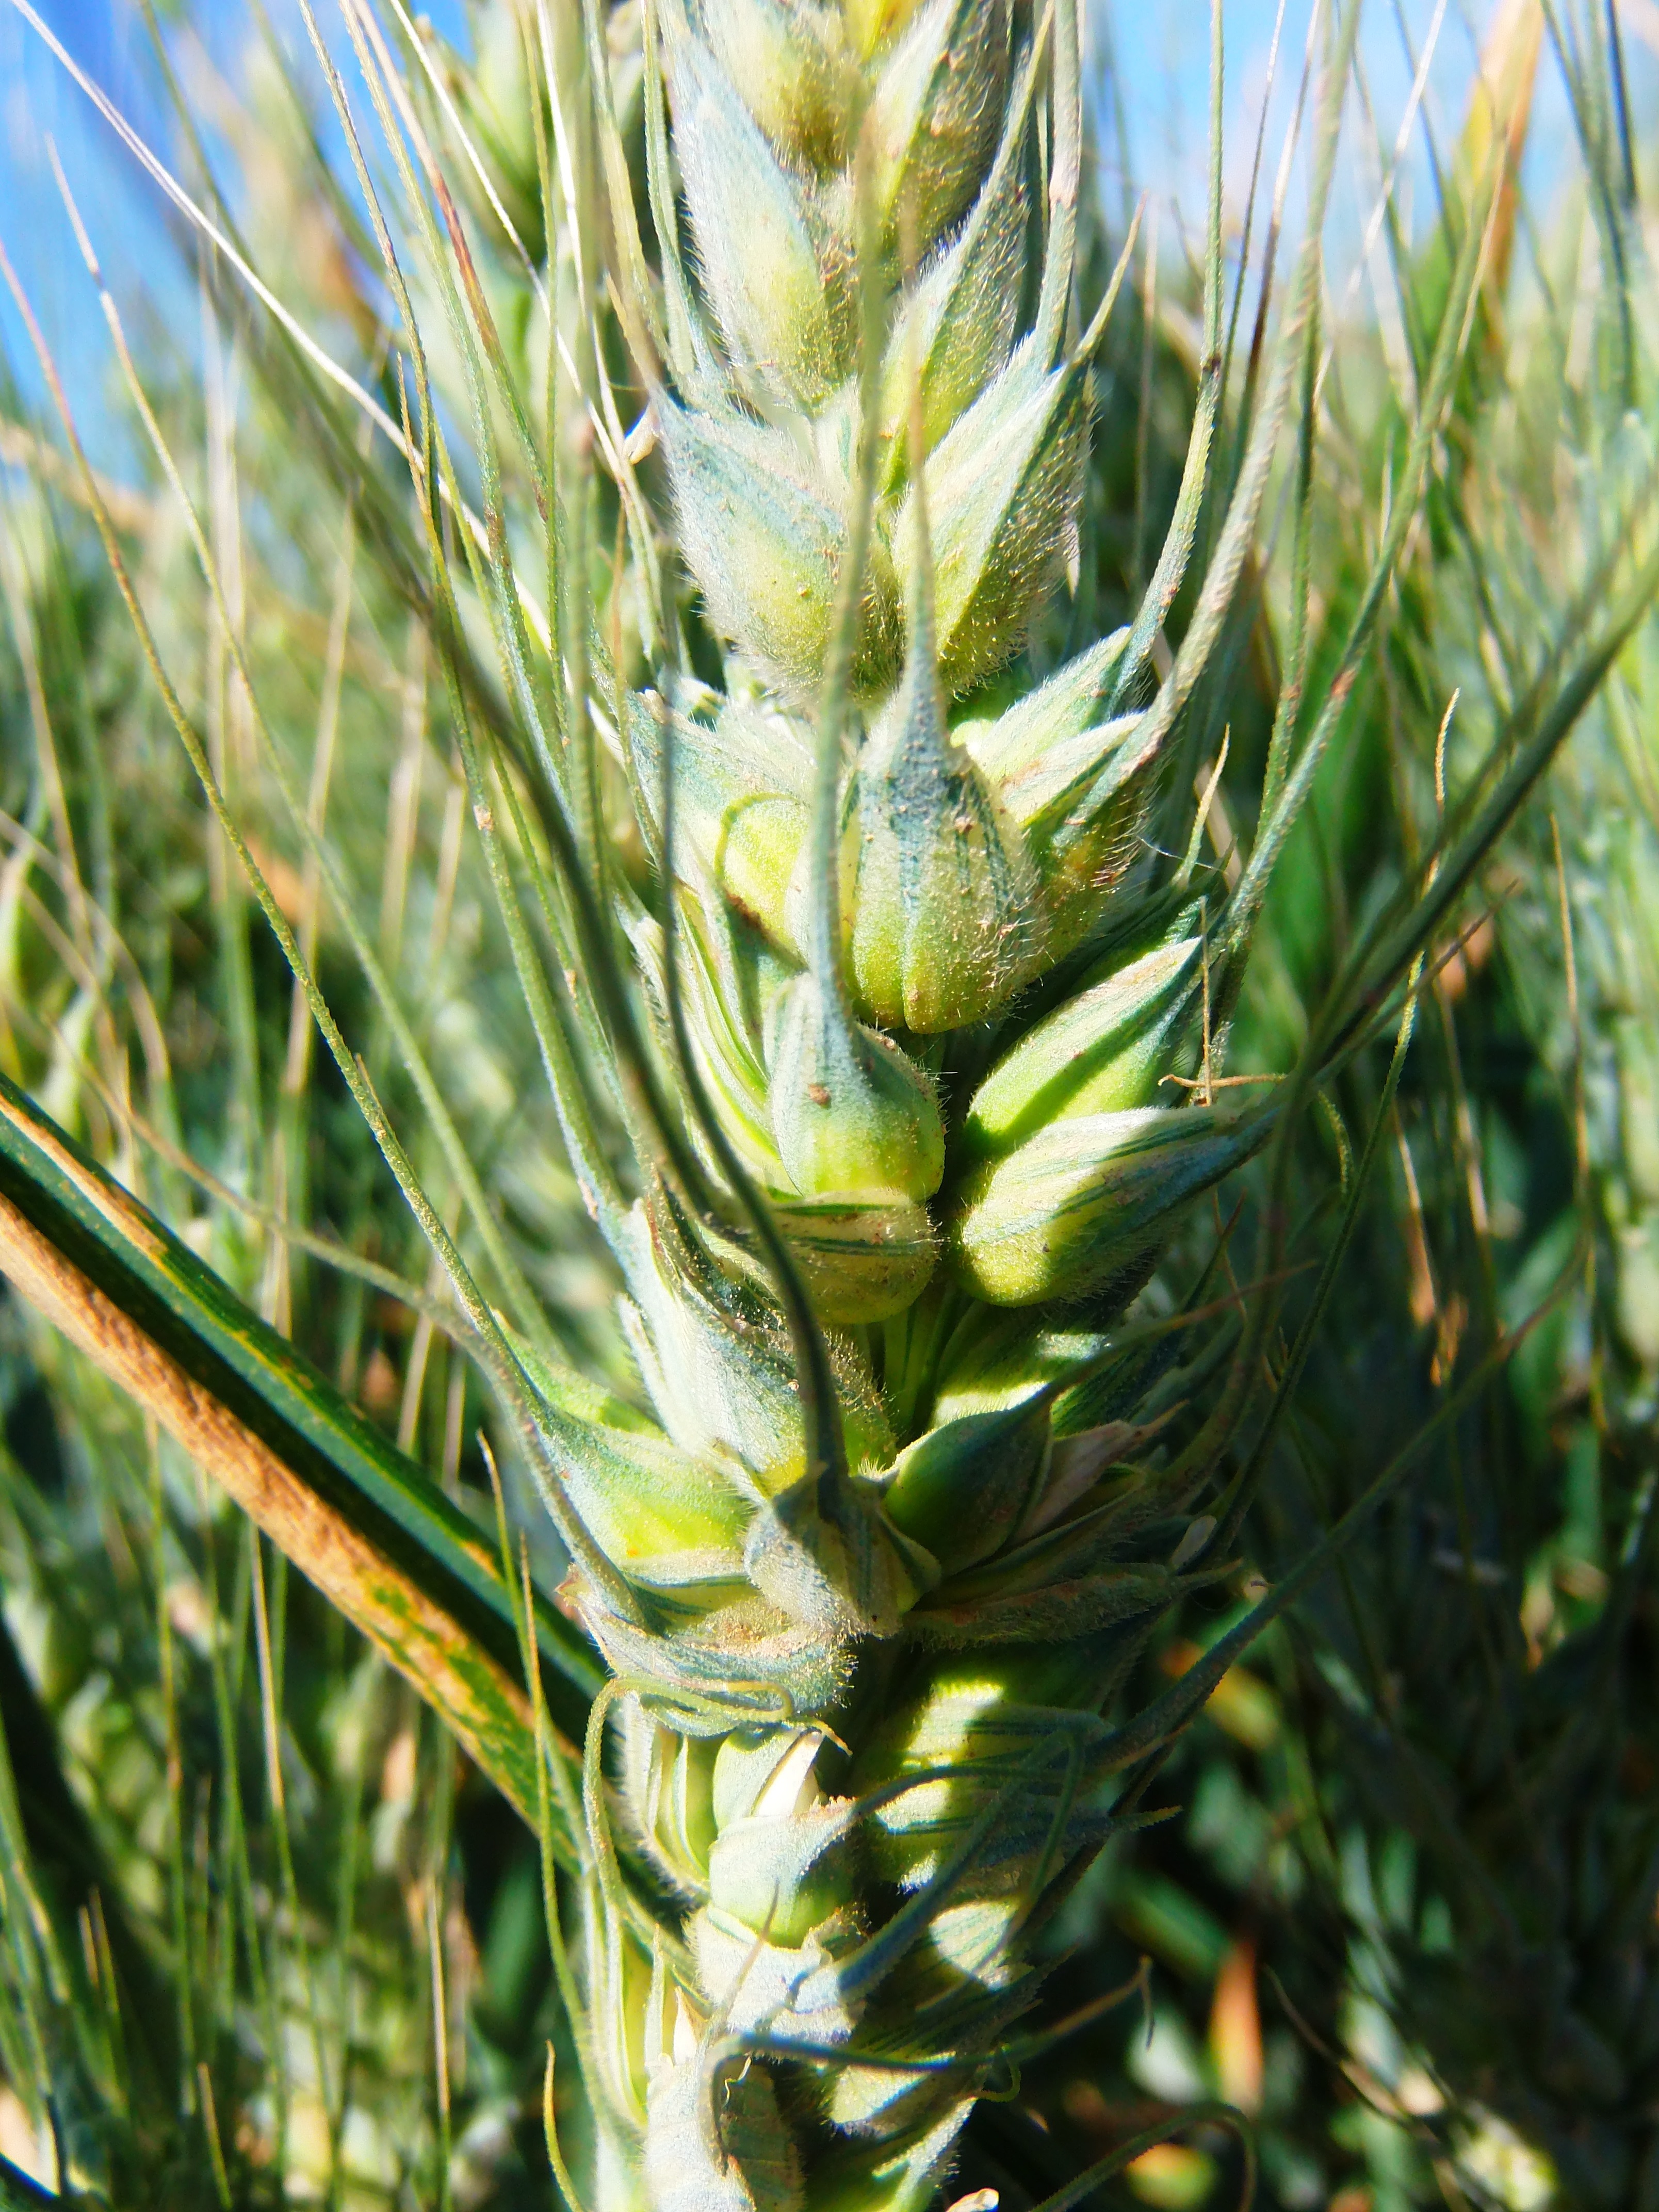
tree, grass, branch, plant, field, wheat, grain, flower, food, produce, crop, botany, agriculture, flora, thistle, flowering plant, grass family, plant stem, woody plant, land plant, arecales